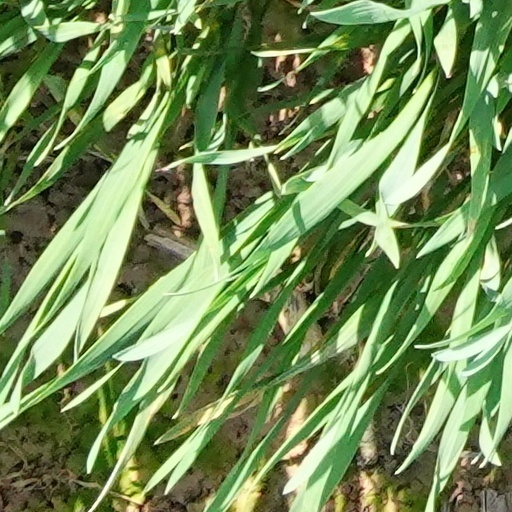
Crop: wheat